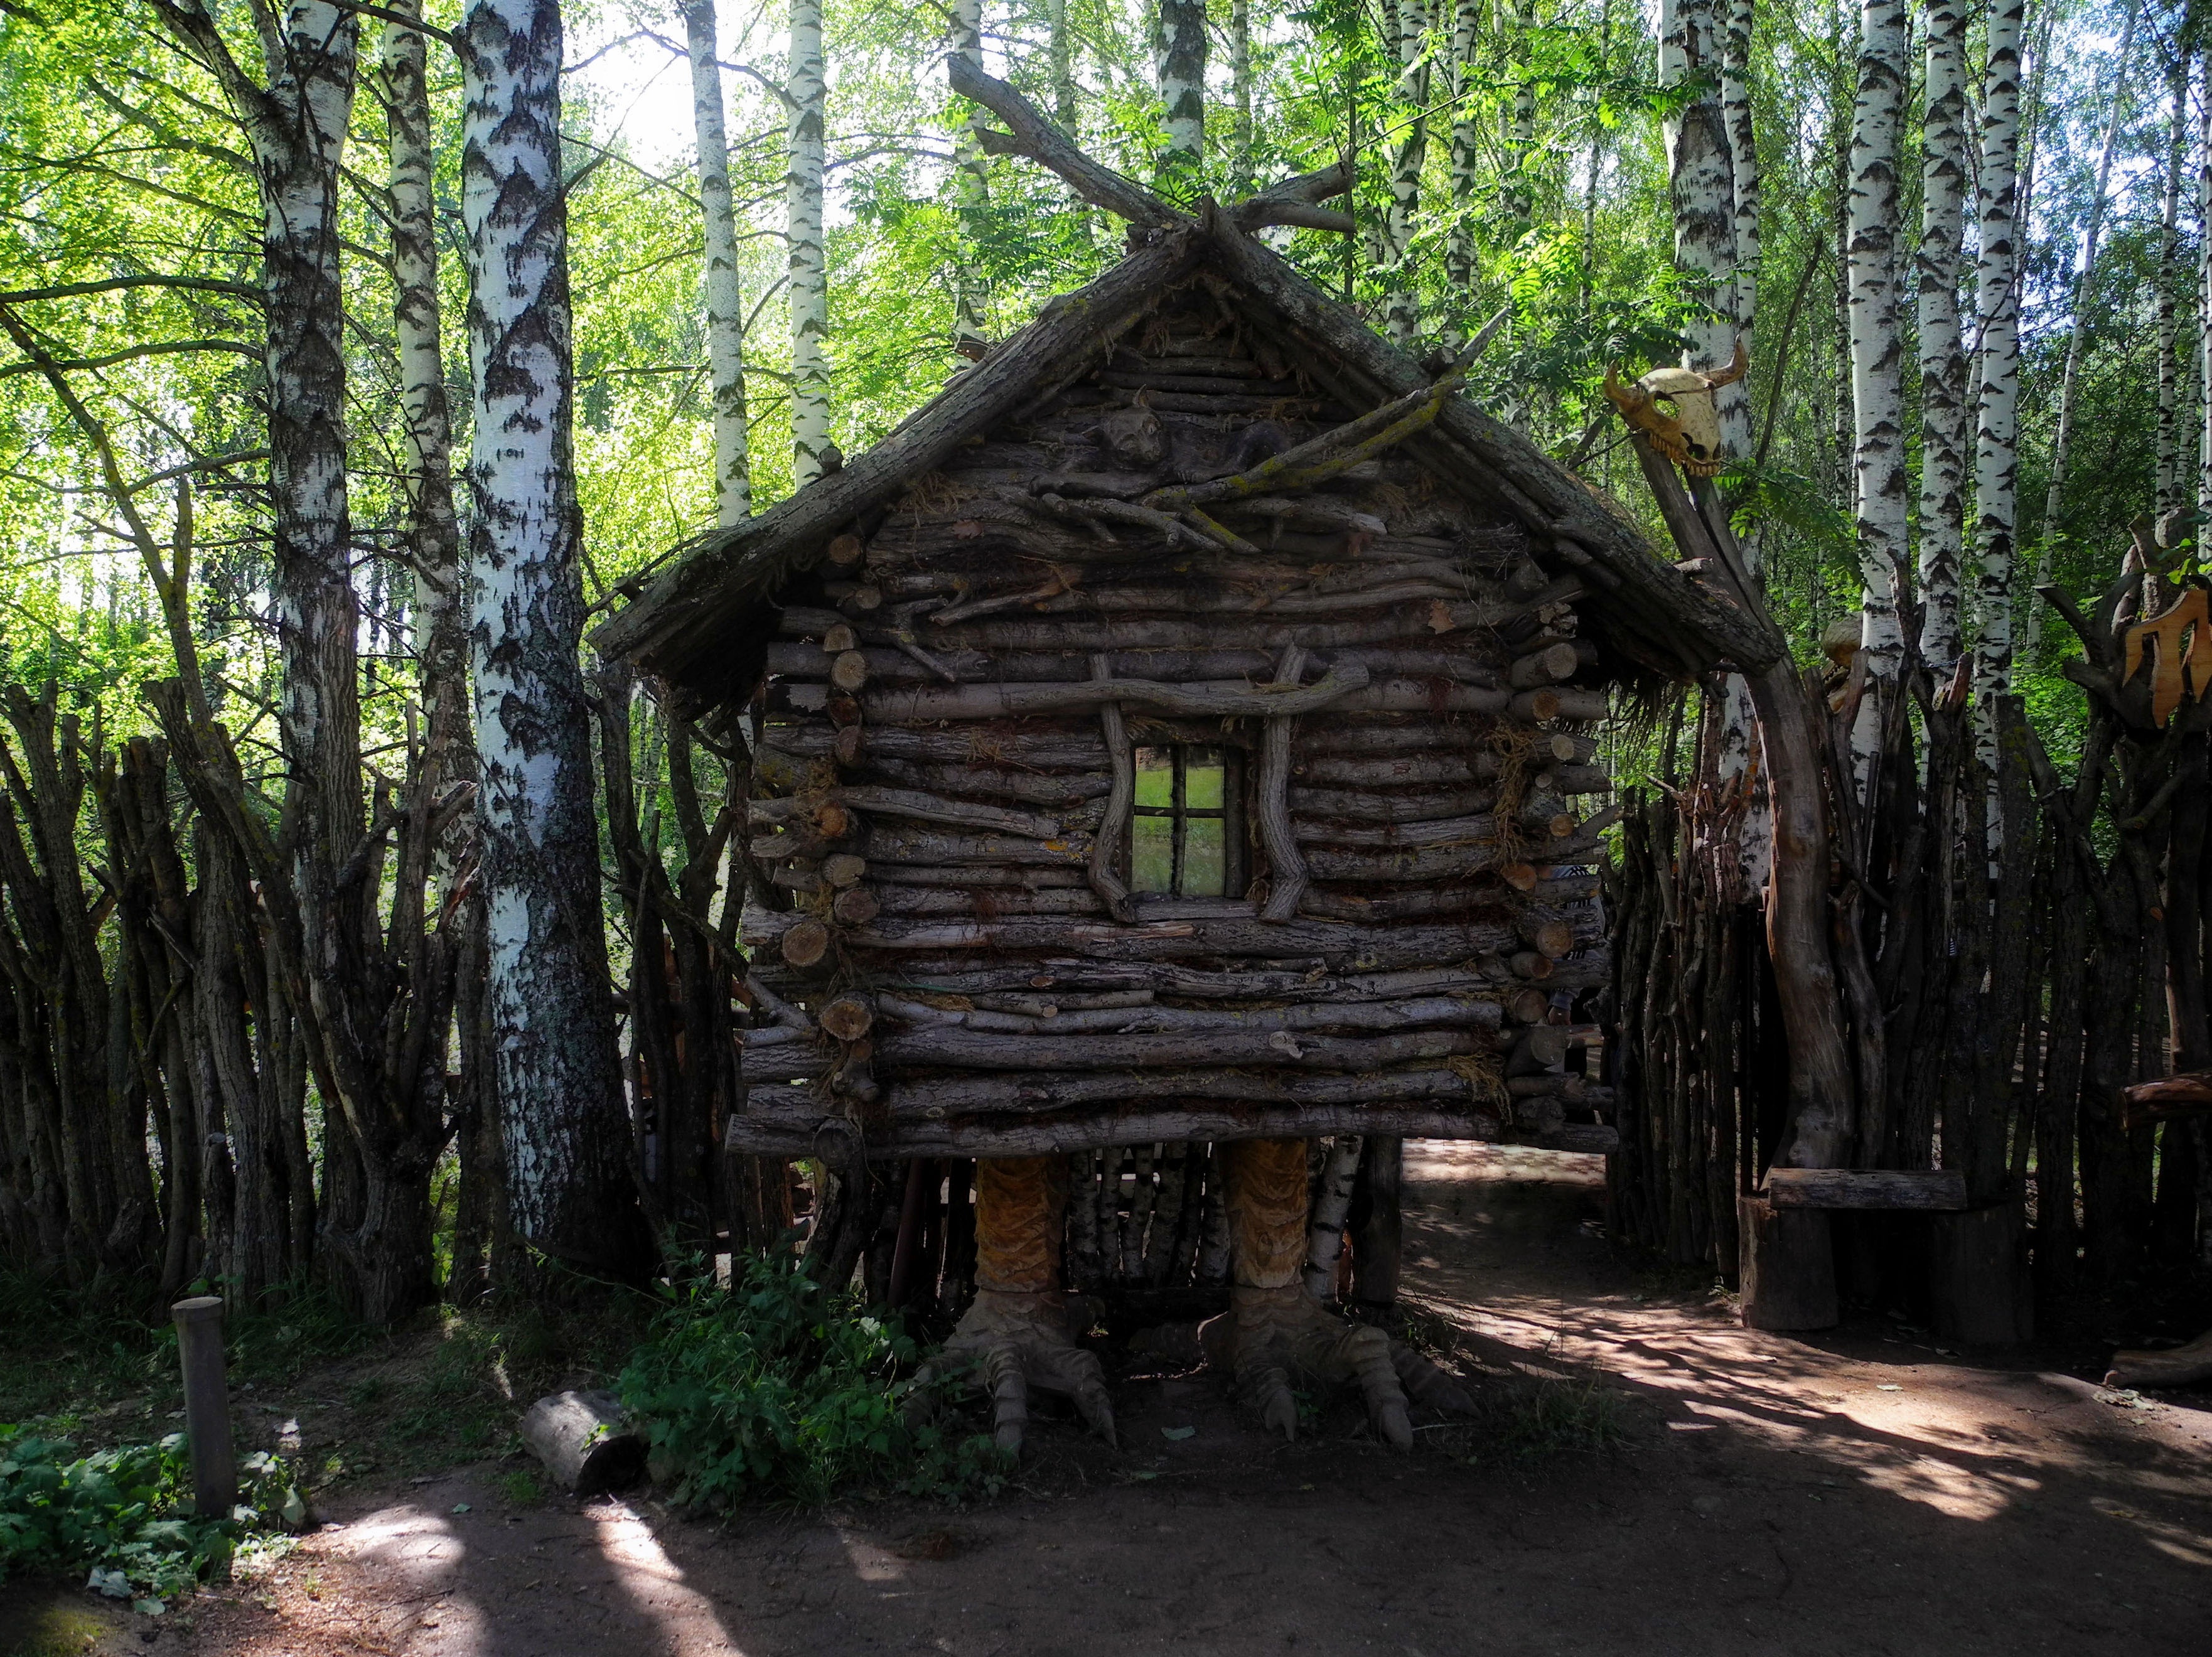
tree, forest, wood, building, summer, vacation, hut, shack, jungle, museum, tourism, temple, ruins, shrine, story, log cabin, habitat, rural area, open air museum, kostroma, kostromskaya sloboda